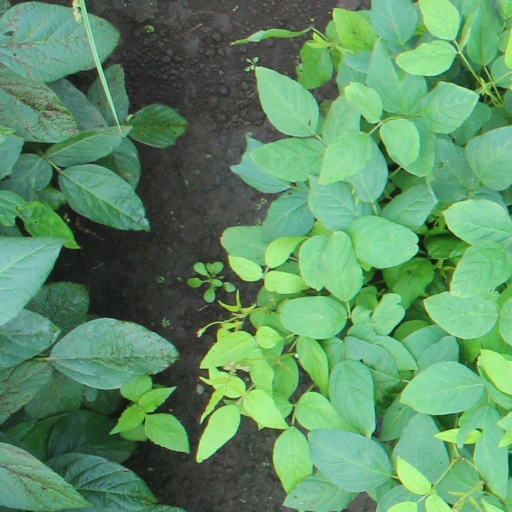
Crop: soybean